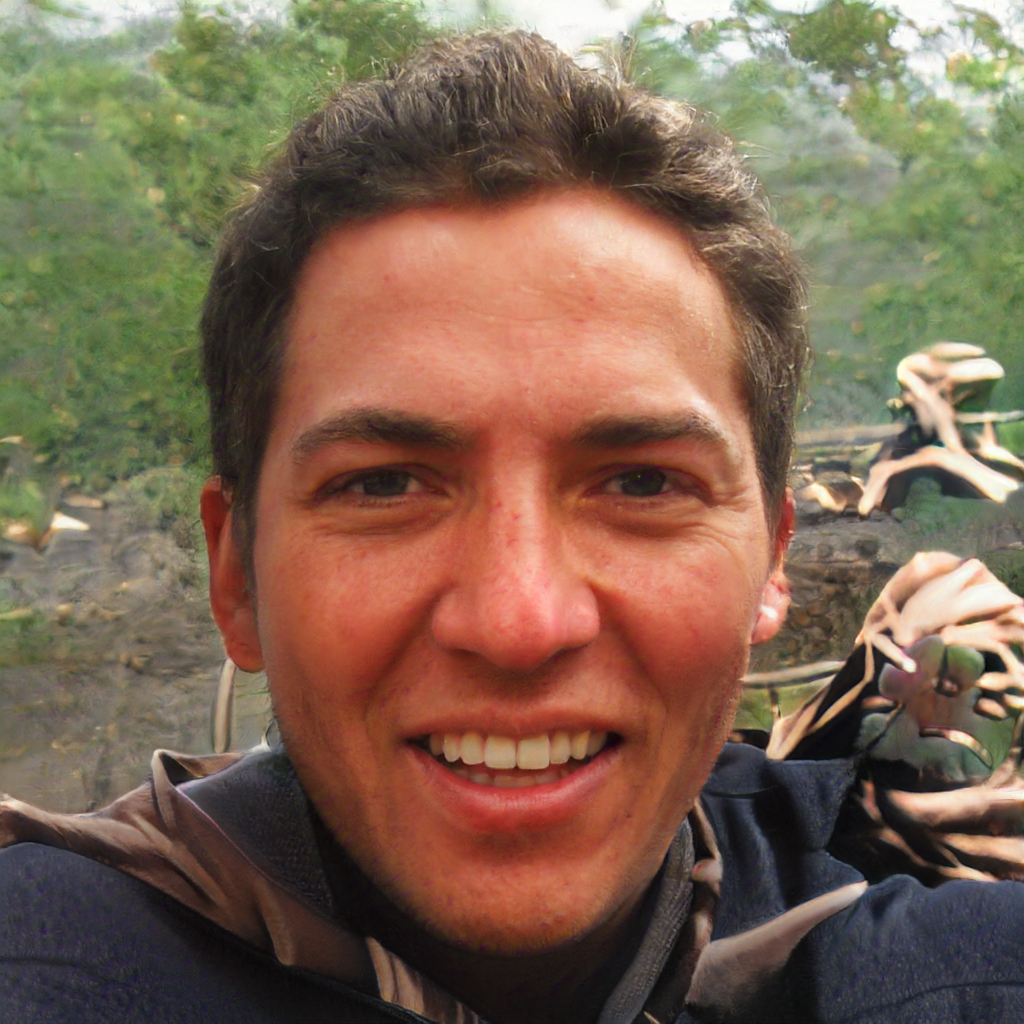
Gender: Male